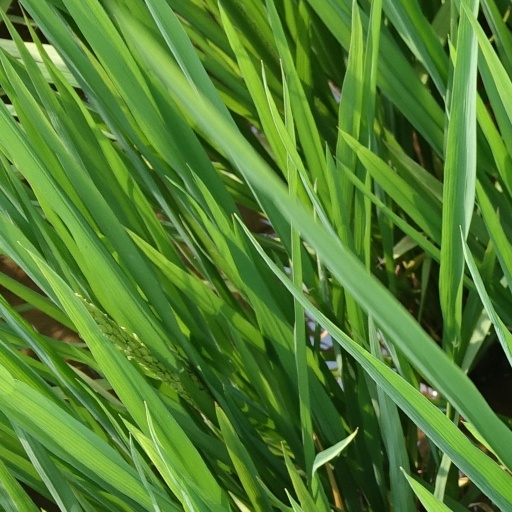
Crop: rice